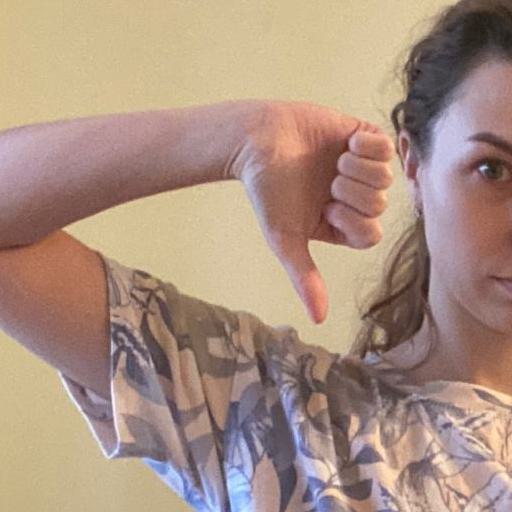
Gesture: dislike